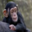
Label: chimpanzee